Canal Defence Light

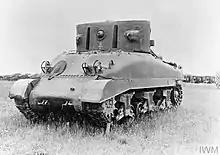
An American-built T10E1 "Shop Tractor", January 1943

The CDL was shown to senior US officers (including generals Eisenhower and Clark) in 1942 and the US decided to produce their own tanks using the CDL design. The codenames "Leaflet" for the tank, and "Cassock" for the training programme for crews were used. For secrecy the construction was dispersed. Conversion of the M3 to take the CDL was by the American Locomotive Company as "Shop Tractor M10", turrets were produced by Pressed Steel Car Company as "coast defence turrets", and the arc lamps were sourced through the Corps of Engineers. The final assembly of the CDL tank was at Rock Island Arsenal. By the end of 1944, Alco had produced 497 tanks.